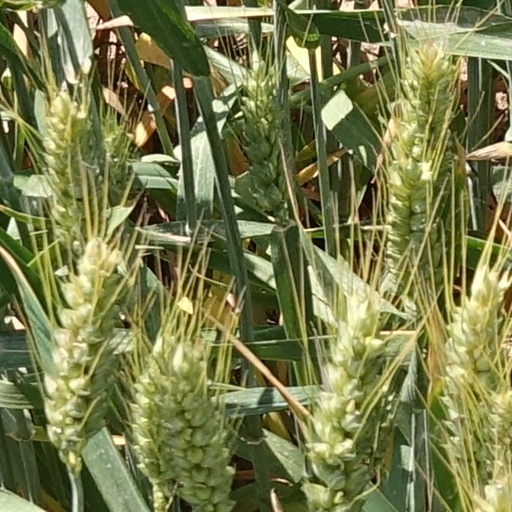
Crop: wheat